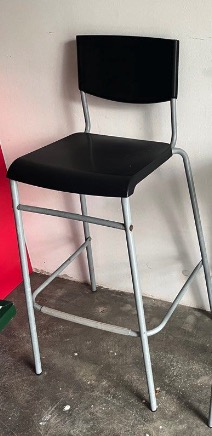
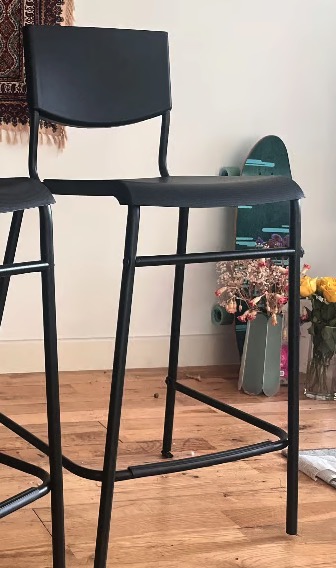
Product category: stool
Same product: no